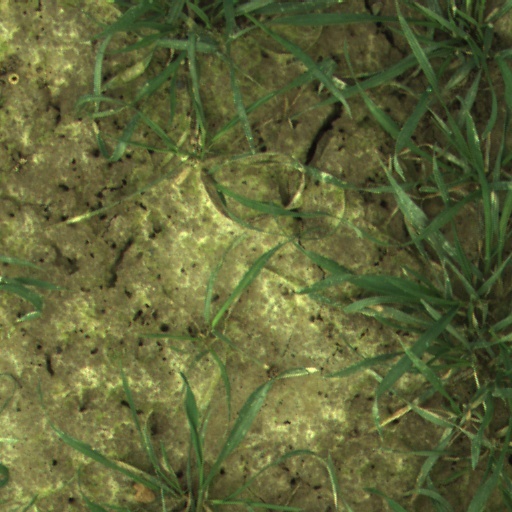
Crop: wheat